That's the Way of the World (film)

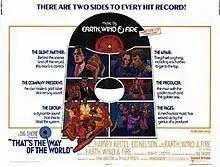
Original 1975 theatrical poster

That's the Way of the World is a 1975 film produced and directed by Sig Shore and starring Harvey Keitel. It features the music of R&B/Funk group Earth, Wind & Fire (who also appear in the picture as a fictionalized version of themselves). The film depicts the music business and the life of record executives. A soundtrack by Earth, Wind & Fire released in the same year eventually became one of the group's landmark albums.